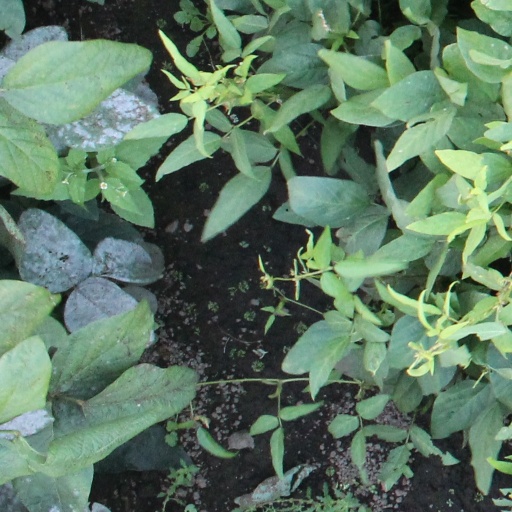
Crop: soybean